1940 Nova Scotia hurricane

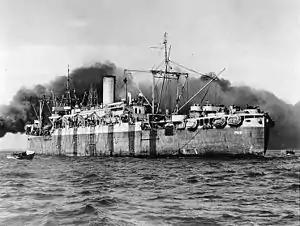
The USS "Joseph T. Dickman", formerly the SS "President Roosevelt", in 1943.

Though initially perceived to be a potential threat to The Bahamas and Florida due to its westward motion, the hurricane curved northward on September 13, mitigating any evacuation procedures. Despite the storm's change in track, the United States Weather Bureau cautioned shipping interests in the outlying islands of the Bahamas. Pan American World Airways was forced to postpone two transatlantic flights from New York City to Portugal due to the storm. After the hurricane recurved, the Weather Bureau advised caution to areas of the New England coast, particularly in Nantucket and Cape Cod, Massachusetts, where strong winds and waves were anticipated. Storm warnings were posted for coastal areas from Hatteras, North Carolina to Eastport, Maine on September 16. The warnings were discontinued after the hurricane passed the warned areas.